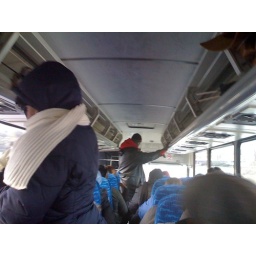
Still on the bus, it's standing room only. People are passing around an Obama book for everyone to sign.